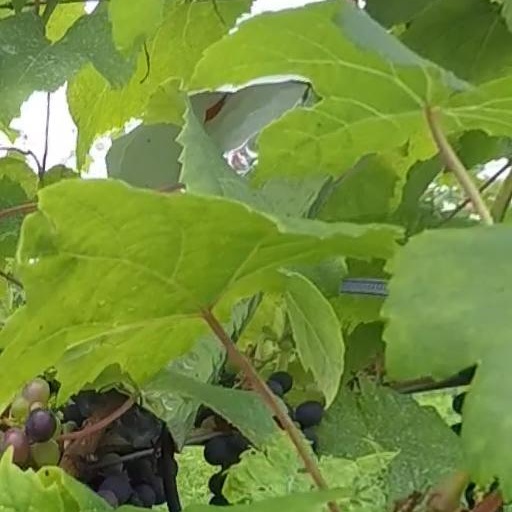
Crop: grape